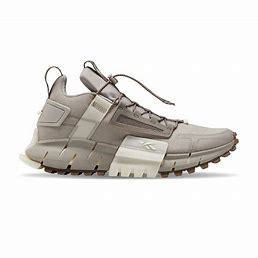
Brand: Reebok
Model: ZIG Kinetica